Kussai Haj-Yehia

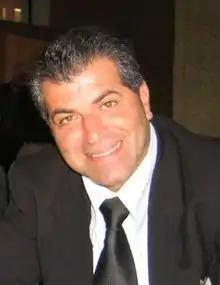
Kussai Haj-Yehia

Prof. Kussai Haj-Yehia is a senior lecturer at Beit Berl College and Sakhnin College, former Head of the Arab Academic Institute, and Head of the Master's degree Program in Education and Arab Culture at Beit Berl College in Israel.